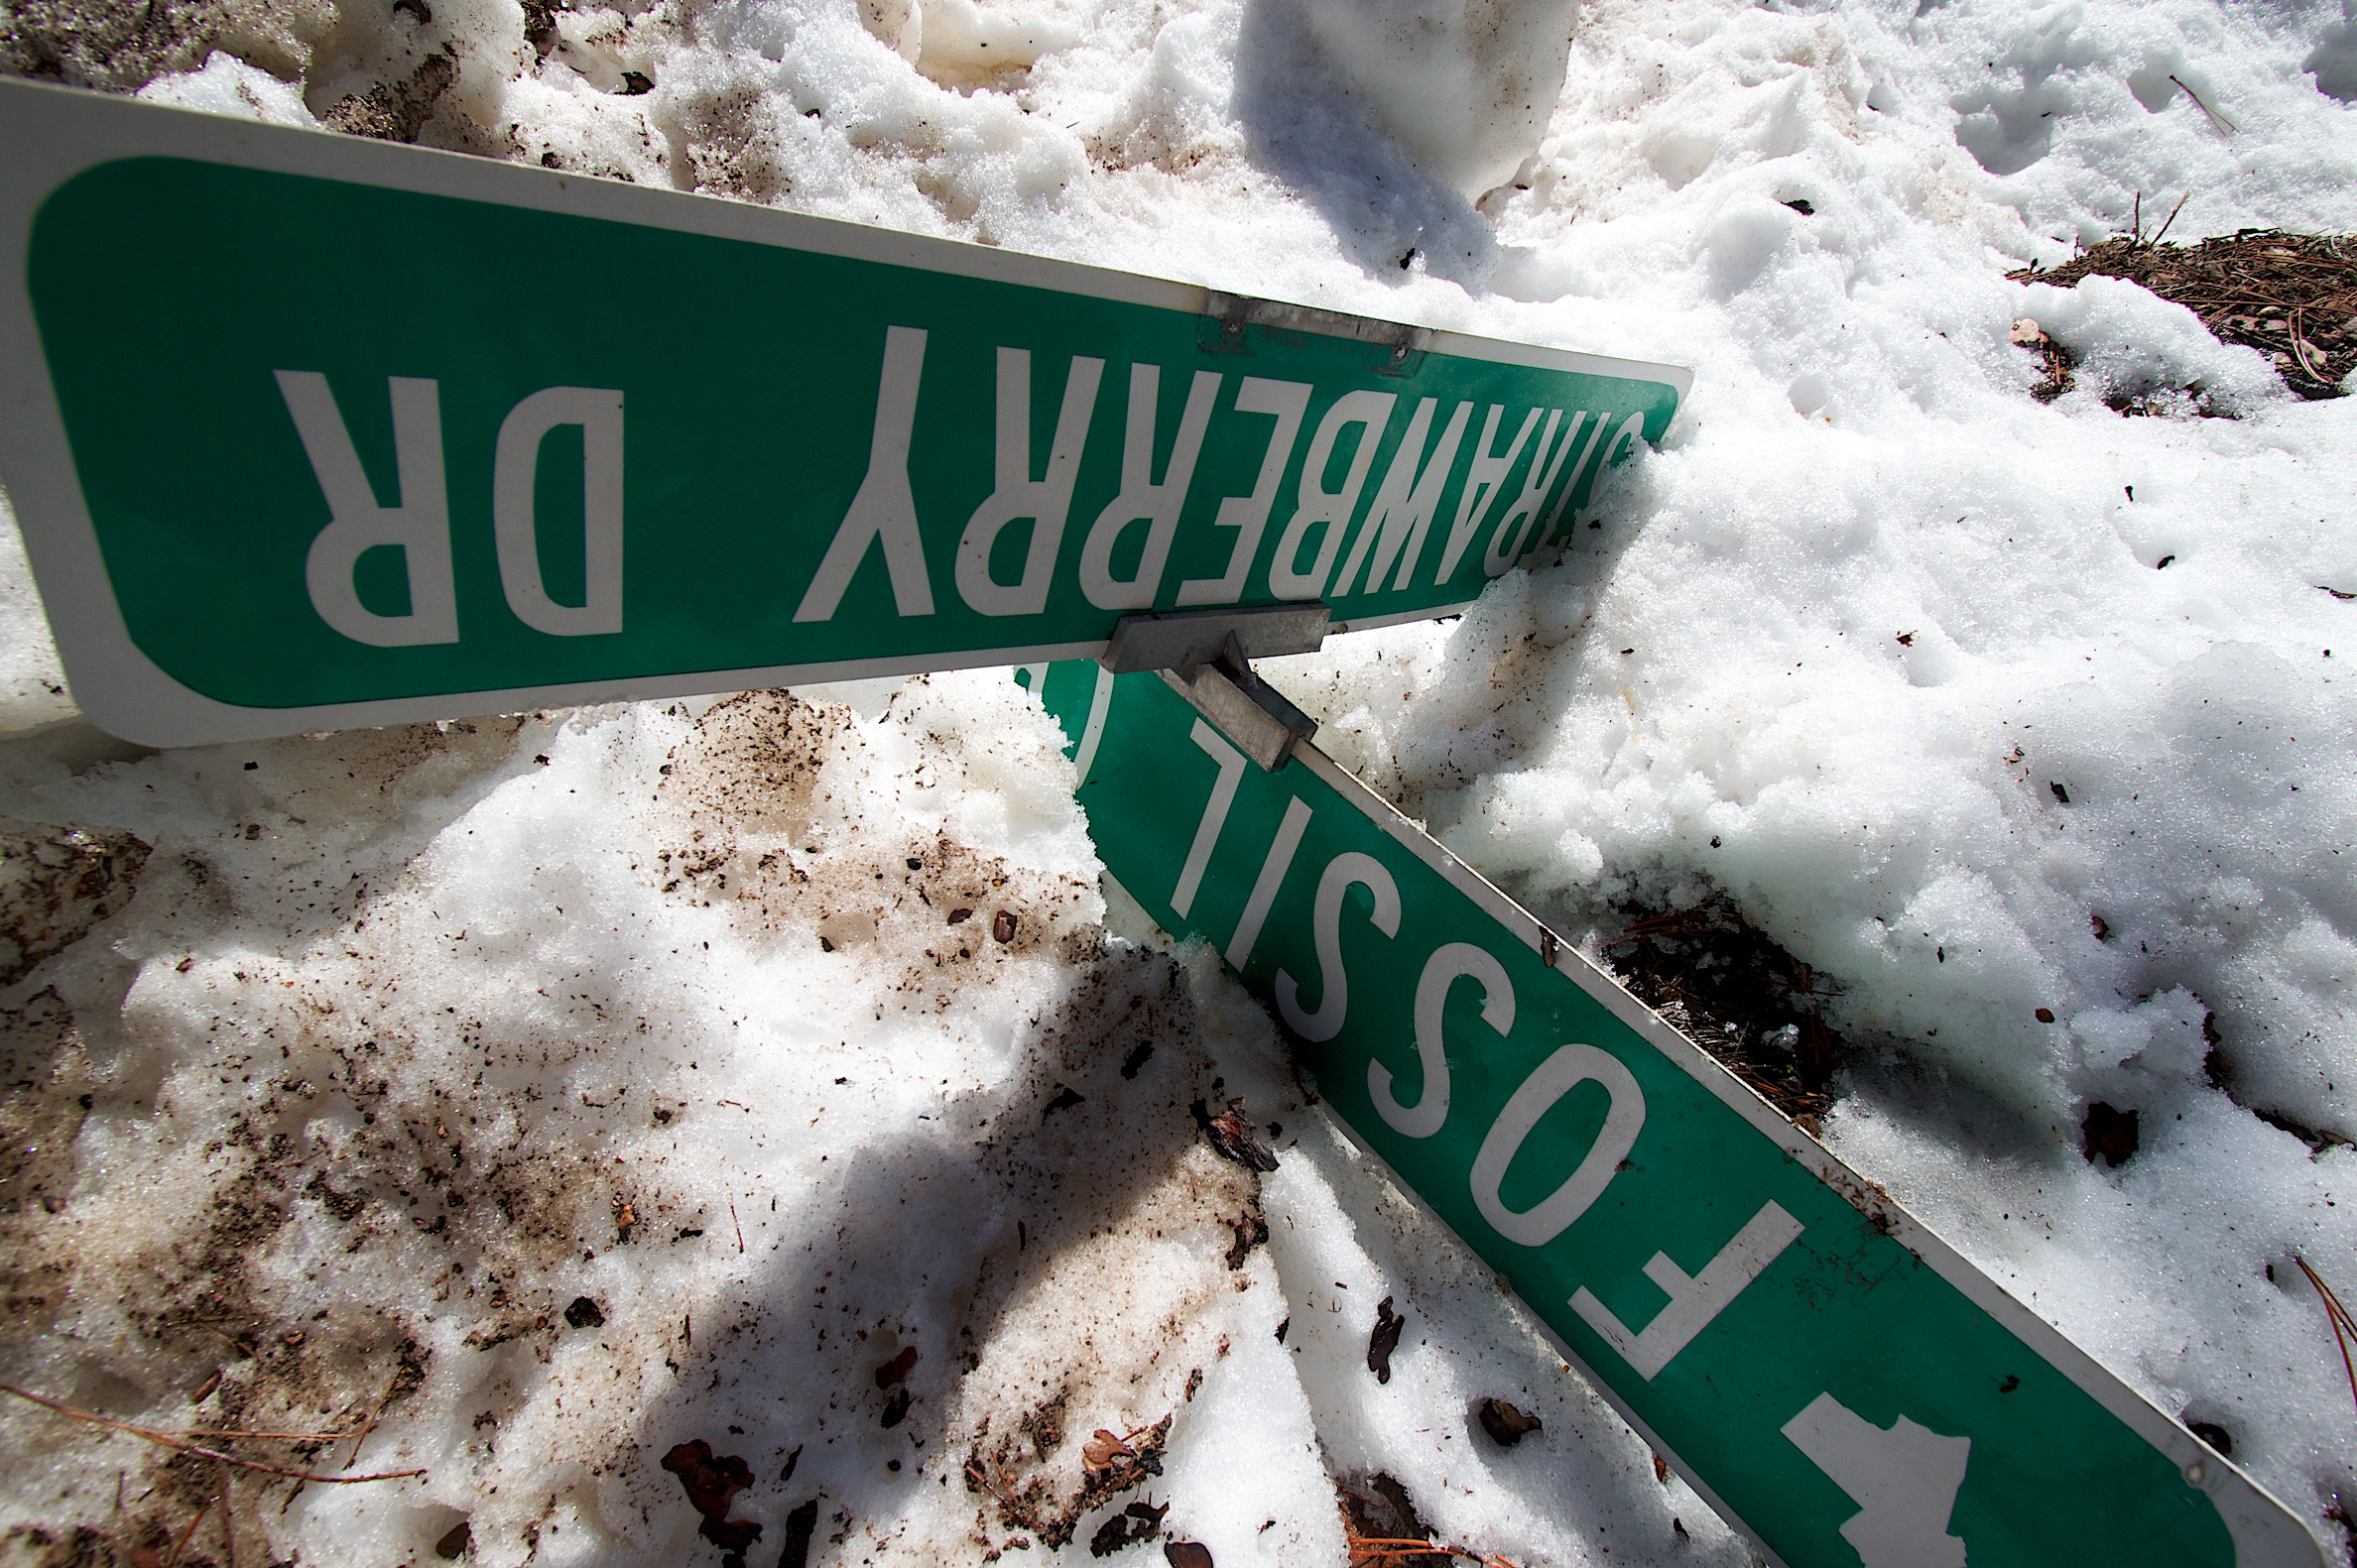
snow, winter, ice, weather, season, freezing